Vermentino nero

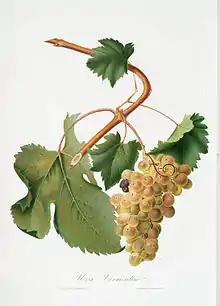
It is not yet known if Vermentino nero is a dark-berried color mutation of Vermentino "(pictured)".

The exact origins of Vermentino nero is not yet known. There are some ampelographers who believe that the grape is a color mutation of the widely planted white Vermentino grape (known as "Pigato" in neighboring Liguria and "Favorita" in Piedmont) and maybe native to the Massa-Carrara region in Tuscany. Other ampelographers believe that the grape may have Spanish origins and could be a relative of Monastrell and Parraleta. So far DNA analysis has not been able to produce evidence to support or cast doubt on either theory.